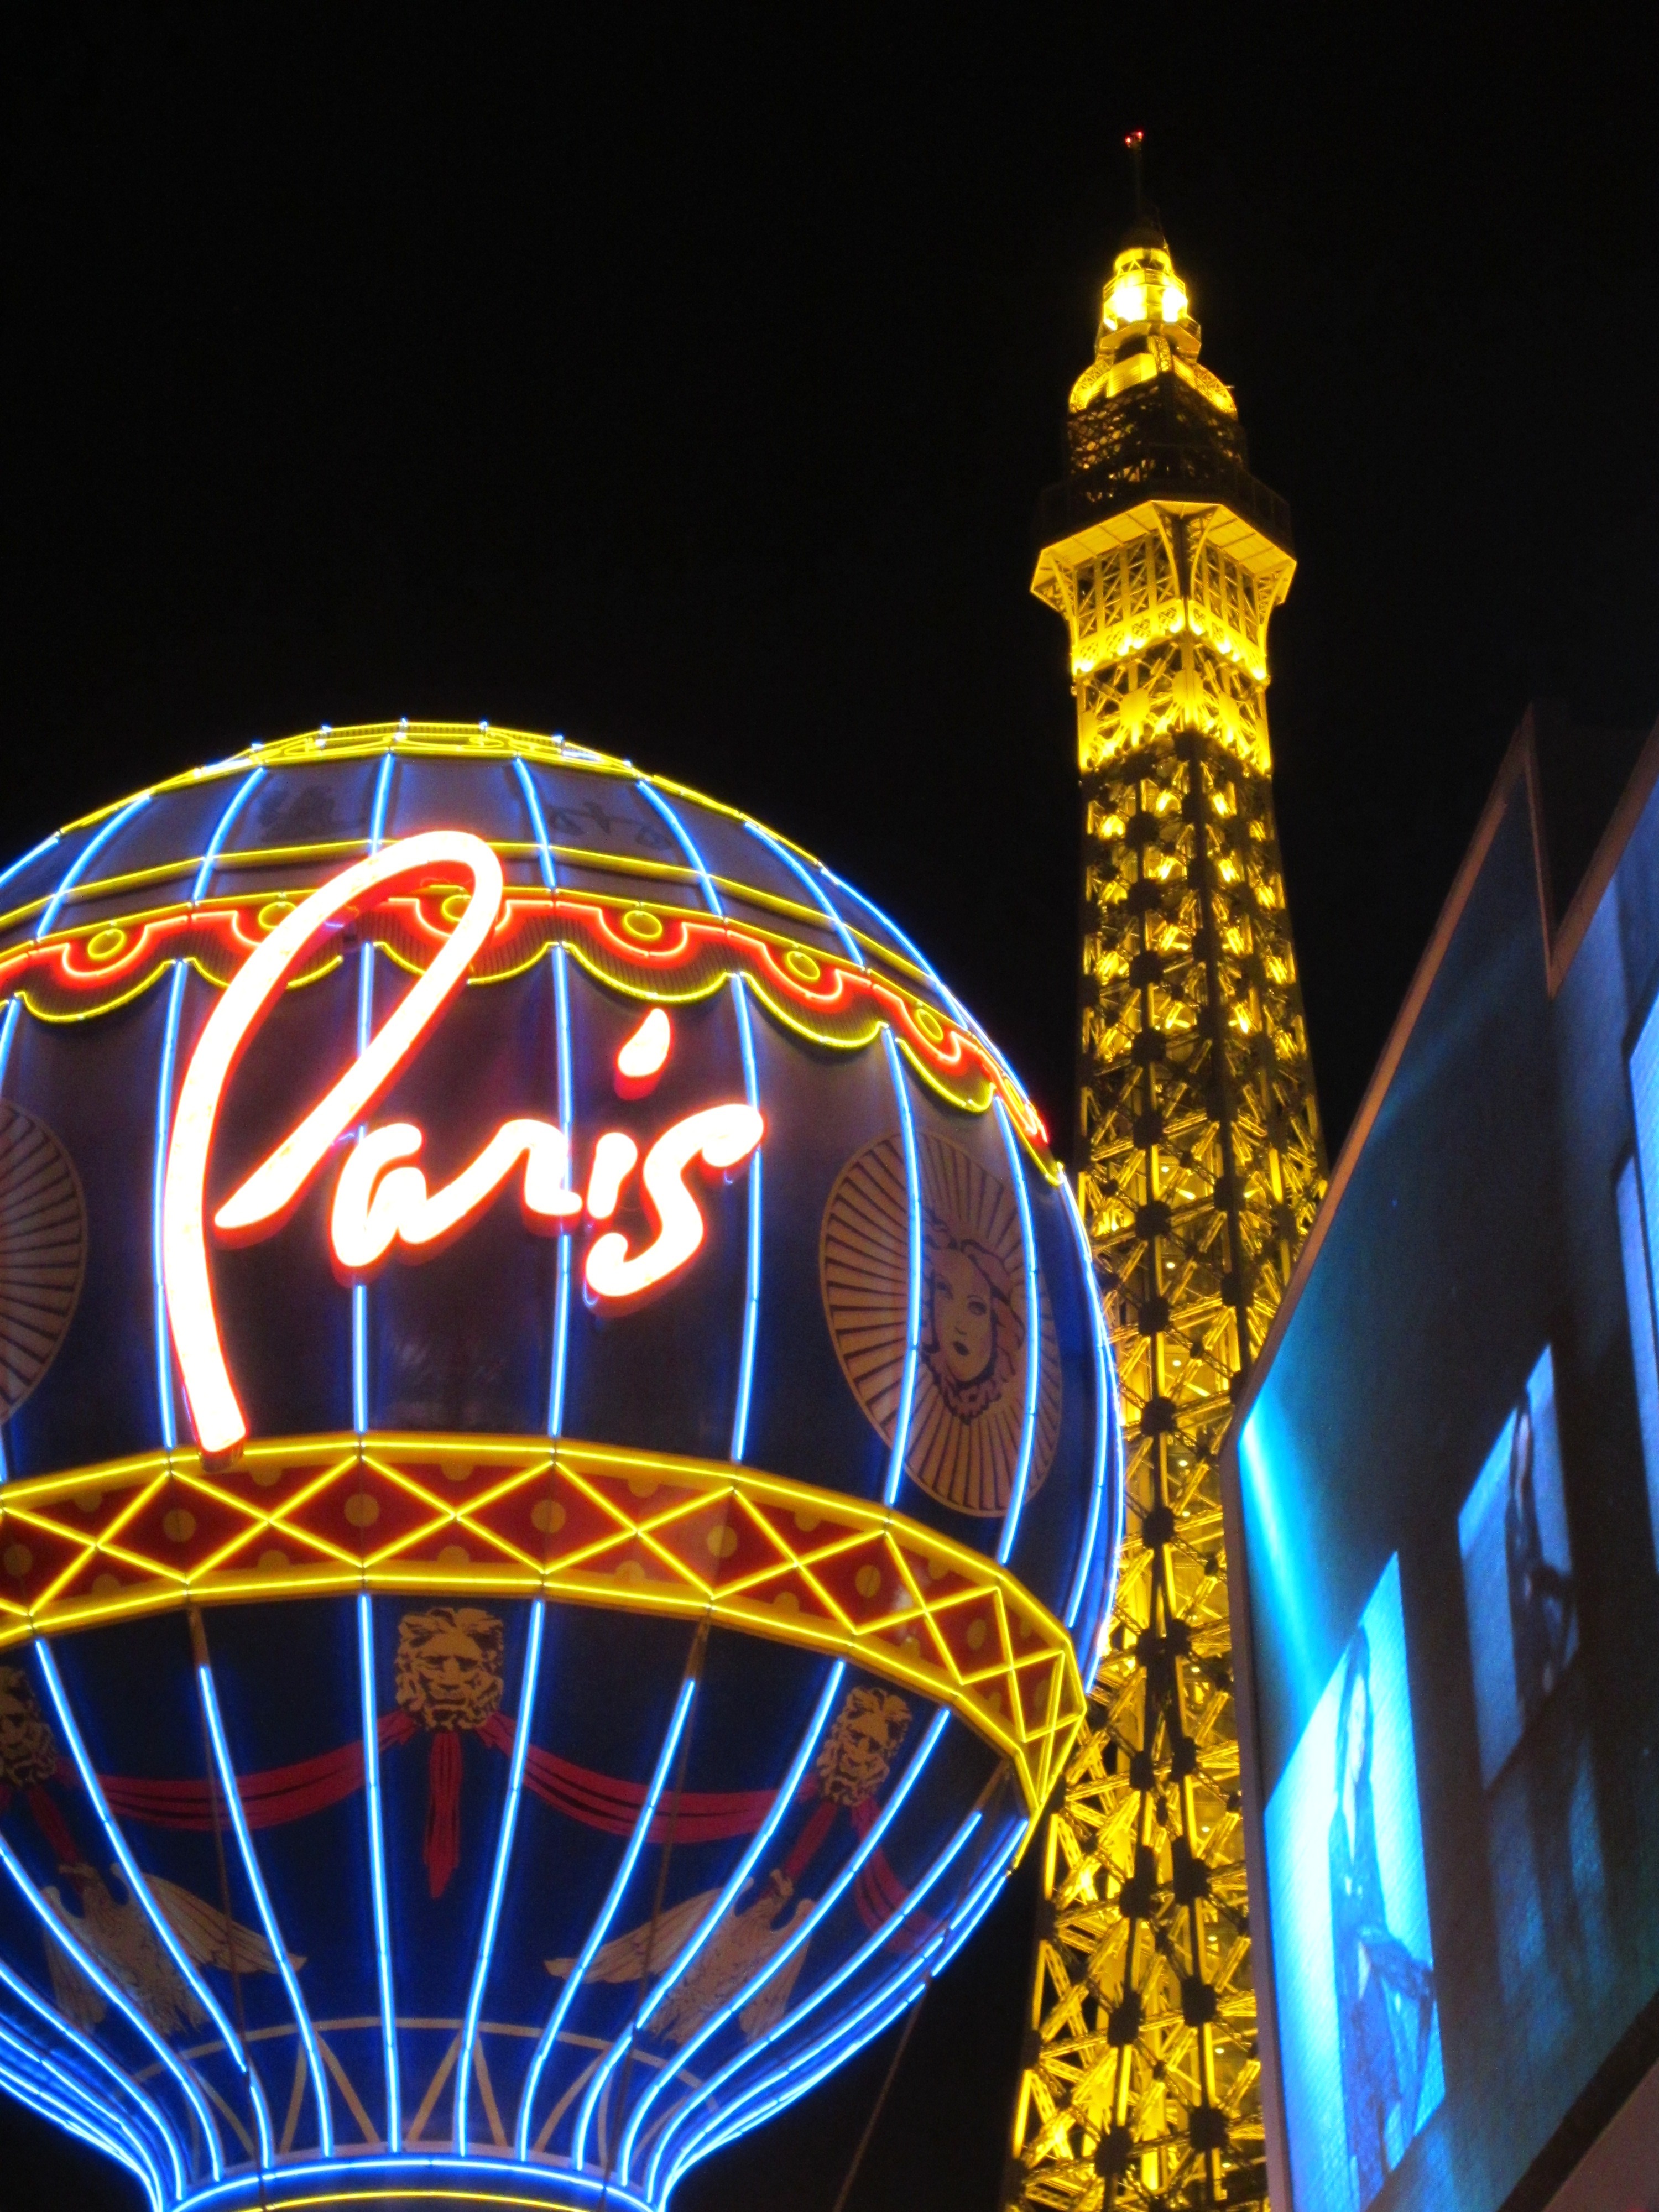
light, technology, night, cityscape, vacation, travel, recreation, sign, amusement park, america, landmark, nightlife, attraction, tourism, leisure, lighting, world, neon, gamble, glitter, illuminated, neon sign, fun, resort, led, tourist attraction, nevada, casino, colored, fair, lucky, risk, gaming, entertainment, adult, glamour, strip, success, slots, win, poker, excitement, las vegas, sin, bet, paris hotel, christmas lights, roulette, amusement ride, electronic signage, the strip